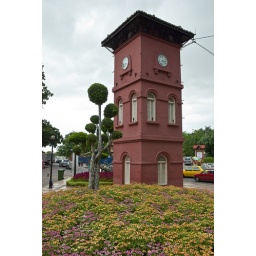
The clock tower in Melaka's old town square.